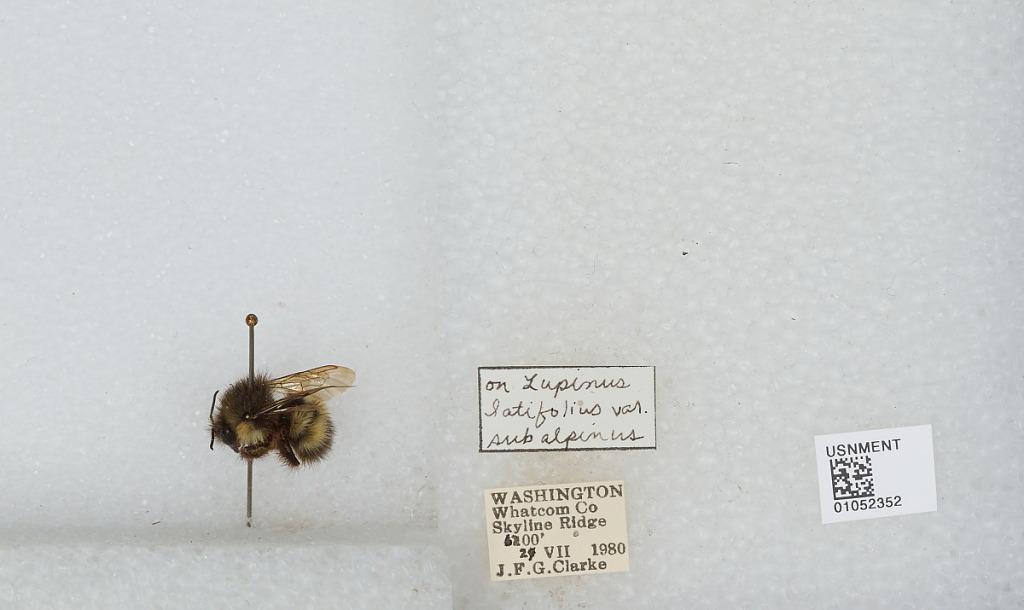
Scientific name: Bombus sp.
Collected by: J. Clarke
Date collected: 1980-7-29
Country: United States
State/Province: Washington
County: Whatcom
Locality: Skyline Ridge
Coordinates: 48.8592, -121.843